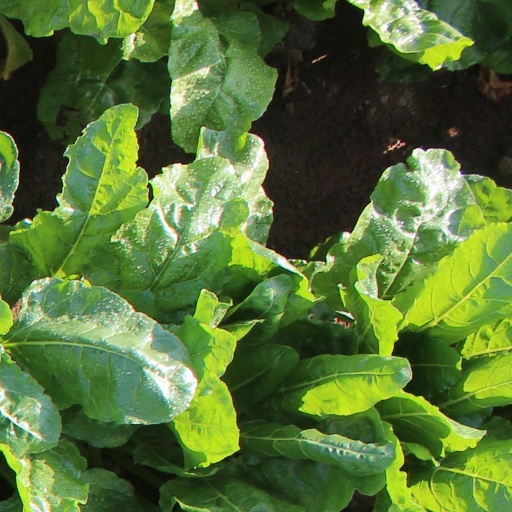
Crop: sugar beet